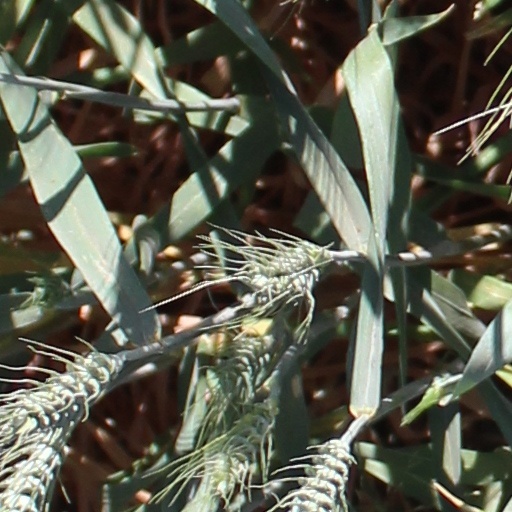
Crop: wheat